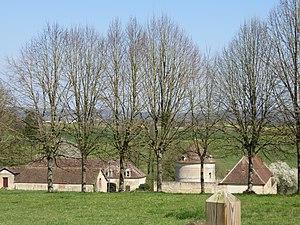
Château de Chèreperrine dans l'Orne (XVIIIe siècle) la basse-cour avec son colombier
Le château de Chèreperrine est situé dans la commune d'Origny-le-Roux, dans le département de l'Orne, en région Normandie. Sa construction remonte à l'année 1704. Il est inscrit, depuis le 21 novembre 1989, au titre des monuments historiques. En partie détruit par un incendie en 1924, il a été amputé d'un tiers de sa largeur et de son étage sous toiture. Il a conservé sa cour d'honneur délimitée par des douves sèches, ses dépendances dont l'une héberge la chapelle privée, sa glacière et son parc de 30 hectares.